Dowden Tannery

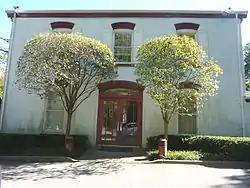

Dowden Tannery is a historic tannery building located at Cold Spring Harbor in Suffolk County, New York. It was built about 1840 and is a three bay, two story brick structure coated in stucco. Two, one story gable roofed side additions were built in the early 20th century. The tannery is located in a residential area southeast of Woodbury Road, and east of Cold Spring Harbor Railroad Station. Long Island Rail Road's Port Jefferson Branch runs behind the building, which is accessible only from a diagonal driveway leading from above the embankment of West Rogues Path.